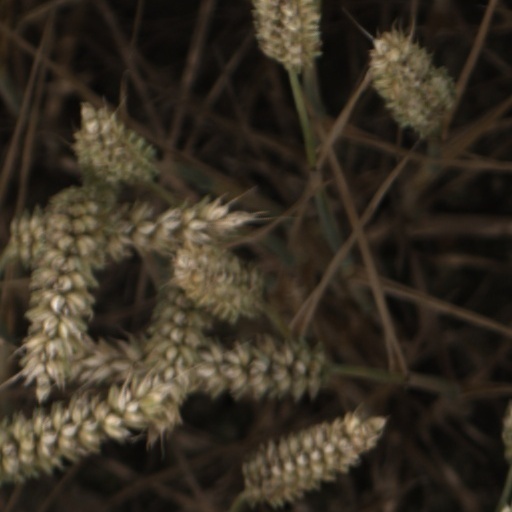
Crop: wheat